Sky position (RA, Dec in degrees): 178.377, 9.151
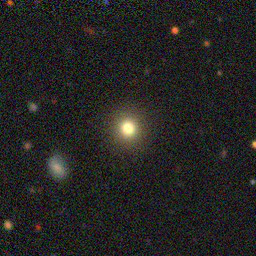
Galaxy morphology: Round Smooth Galaxies